Operation Ocean Shield

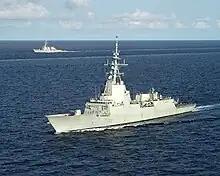
The

Operation Dawn of Gulf of Aden was launched by Republic of Korea Navy Special Warfare Brigade commandos with support from Oman and the United States in January 2011. Following the capture of the Norwegian owned chemical tanker MV "Samho Jewelry" on 15 January off Muscat with its crew of twenty-one, a failed boarding action was carried out on 18 January which resulted in the wounding of three commandos. A second attempt on 21 January succeeded in freeing the ship and the captives while eight pirates were killed altogether.